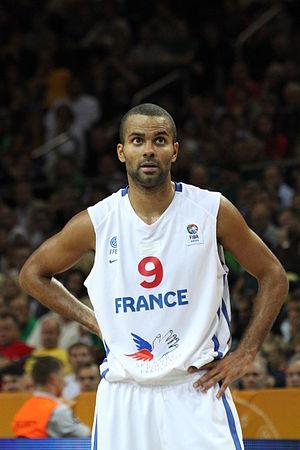
L’équipe de France masculine de basketball est la sélection qui représente la France dans les compétitions internationales de basketball.
Le Prix du sportif français des auditeurs de Radio France a été créé en 2008, récompensant d'un trophée, chaque année, au mois de décembre, un sportif français ou bien une équipe, choisi par les auditeurs et les internautes de Radio France. Le choix du public s'effectue, selon les années, parmi 10 à 15 sportifs sélectionnés par le service des Sports de Radio France et son Directeur délégué Jacques Vendroux.
Cette page contient la liste de toutes les équipes et leurs joueurs participant au Tournoi masculin de basket-ball aux Jeux olympiques d'été de 2012.
Tony Parker, de son vrai nom William Anthony Parker II, né le 17 mai 1982 à Bruges, en Belgique, est un joueur de basket-ball international franco-américain. Surnommé TP, il a évolué au poste de meneur jusqu'à la fin de sa carrière professionnelle en 2019.
Cet article liste les effectifs des équipes participant au Championnat d'Europe de basket-ball 2013.
Cet article liste les effectifs des équipes participant au Championnat d'Europe de basket-ball 2015.